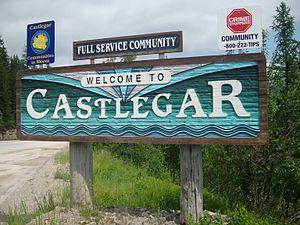
Martin Popoff, né le 28 avril 1963 à Castlegar en Colombie-Britannique, est un biographe, critique et journaliste musical canadien. Il est le cofondateur du magazine de heavy metal Brave Words and Bloody Knuckles, dont il a également été le rédacteur en chef. Il a contribué à plusieurs autres magazines et sites musicaux, parmi lesquels Revolver, Guitar World, Goldmine, Record Collector, Lollipop, bravewords.com et hardradio.com.